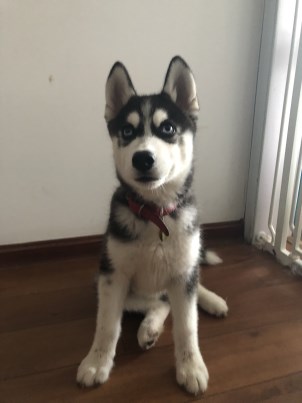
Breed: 1160-n000003-Siberian_husky